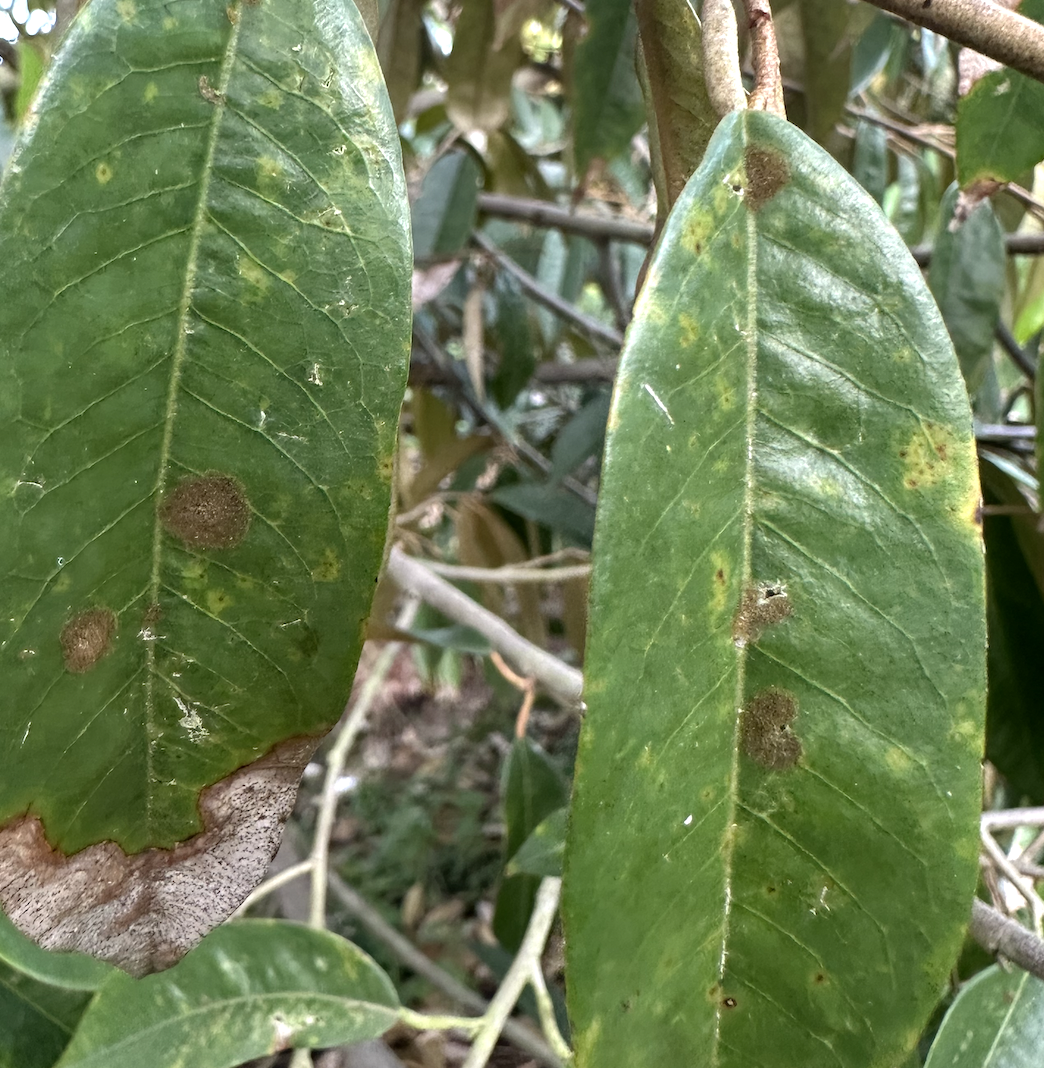
Label: stem_blight